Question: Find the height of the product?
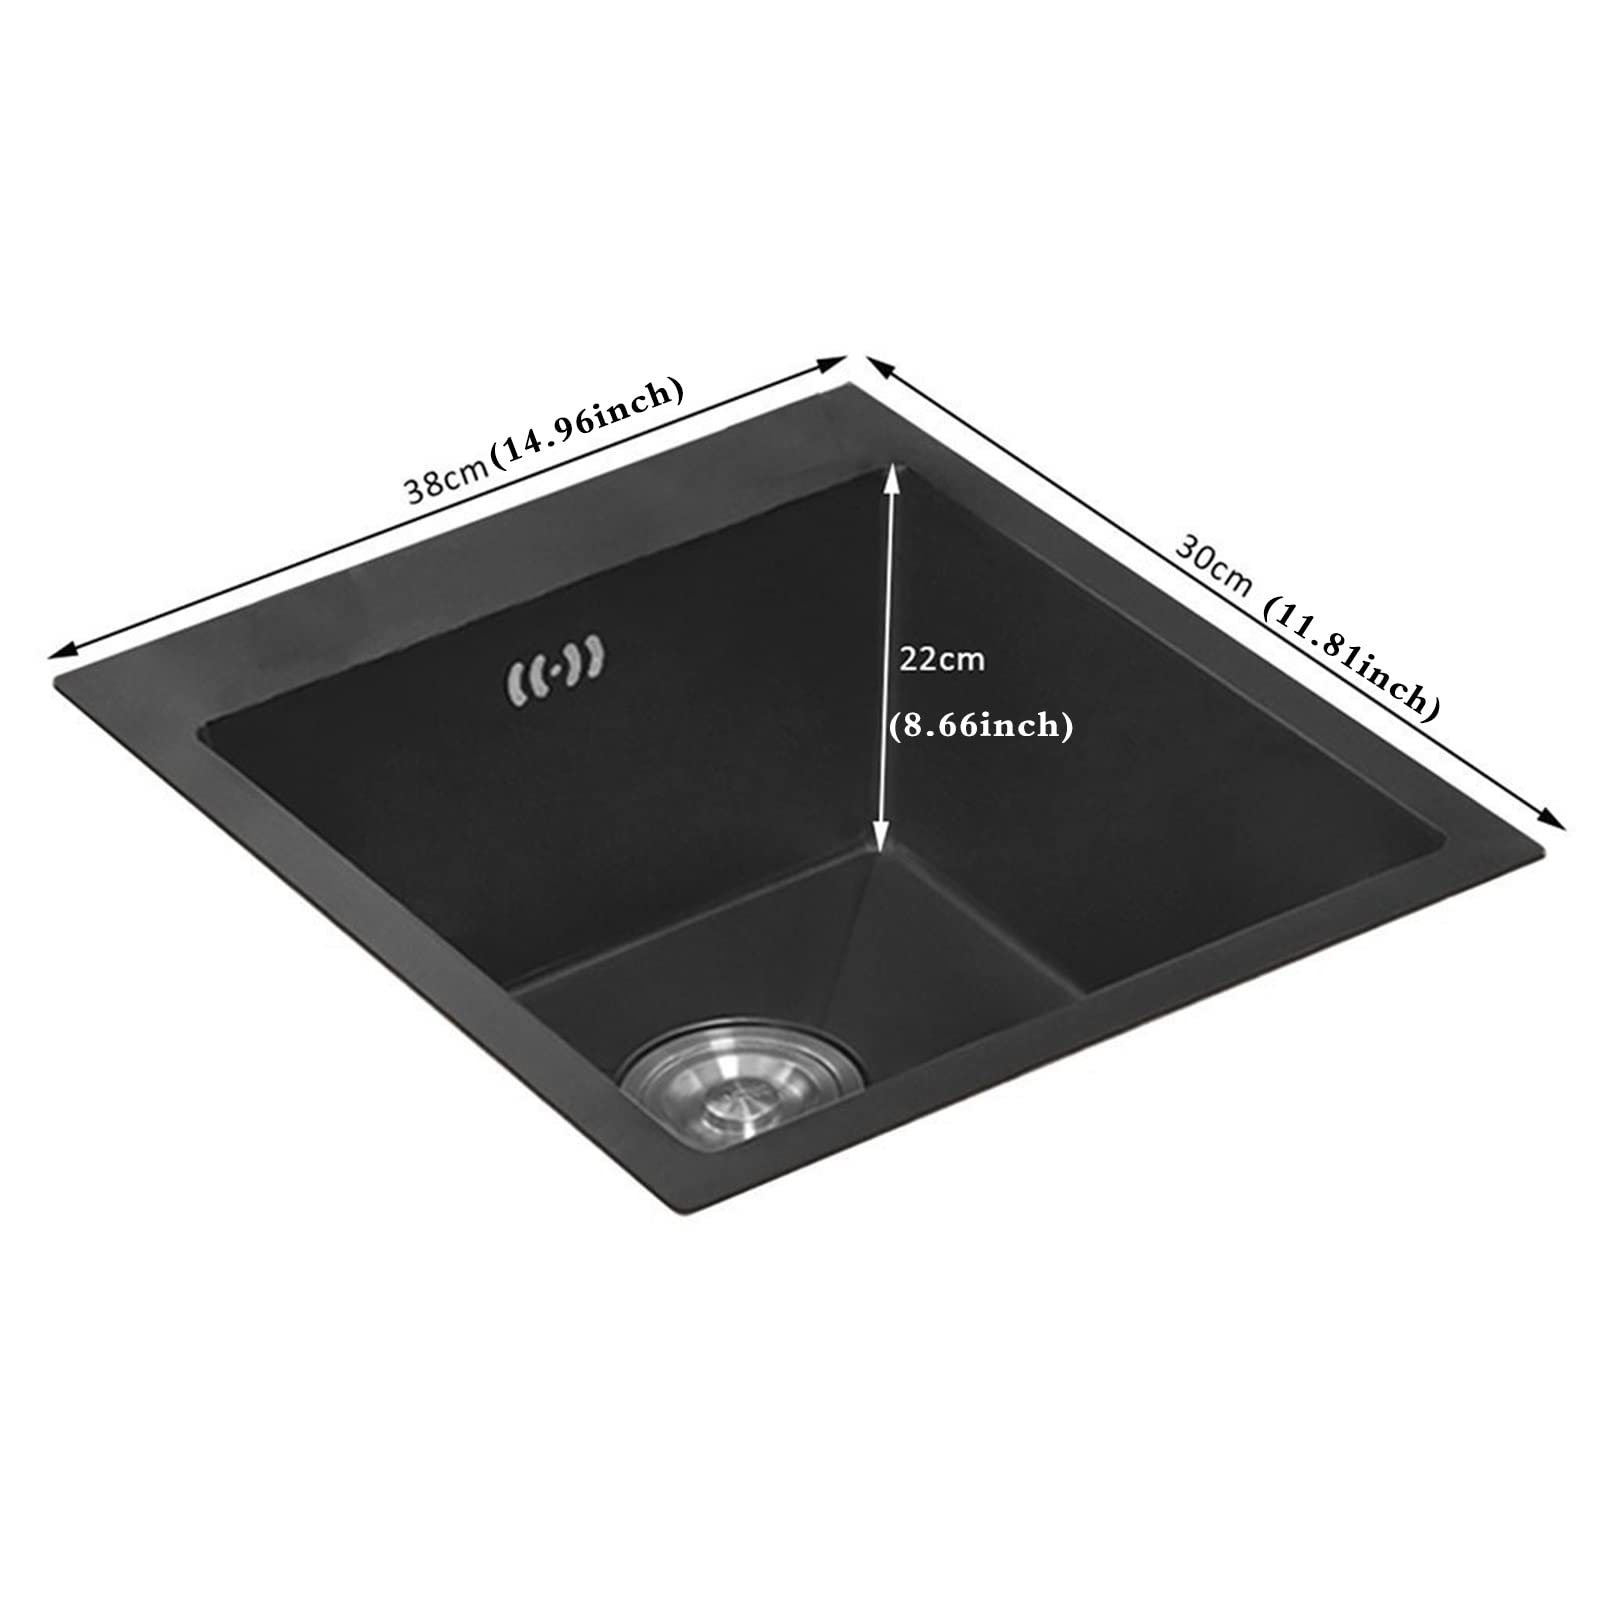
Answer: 8.66 inch